Pasty

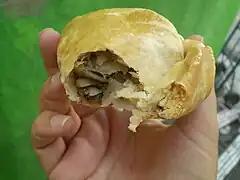
A Mexican "paste"

The Mexican state of Hidalgo and the twin silver mining cities of Pachuca and Real del Monte (Mineral del Monte) have notable Cornish influences from the Cornish miners who settled there, with pasties being considered typical local cuisine. In Mexican Spanish, they are referred to as "pastes". A pasty museum is located in Real del Monte. The annual International Pasty Festival is held in Real del Monte each October.